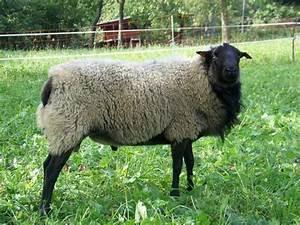
sheep